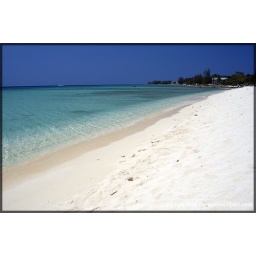
White sand beach located in the Grand Cayman Island